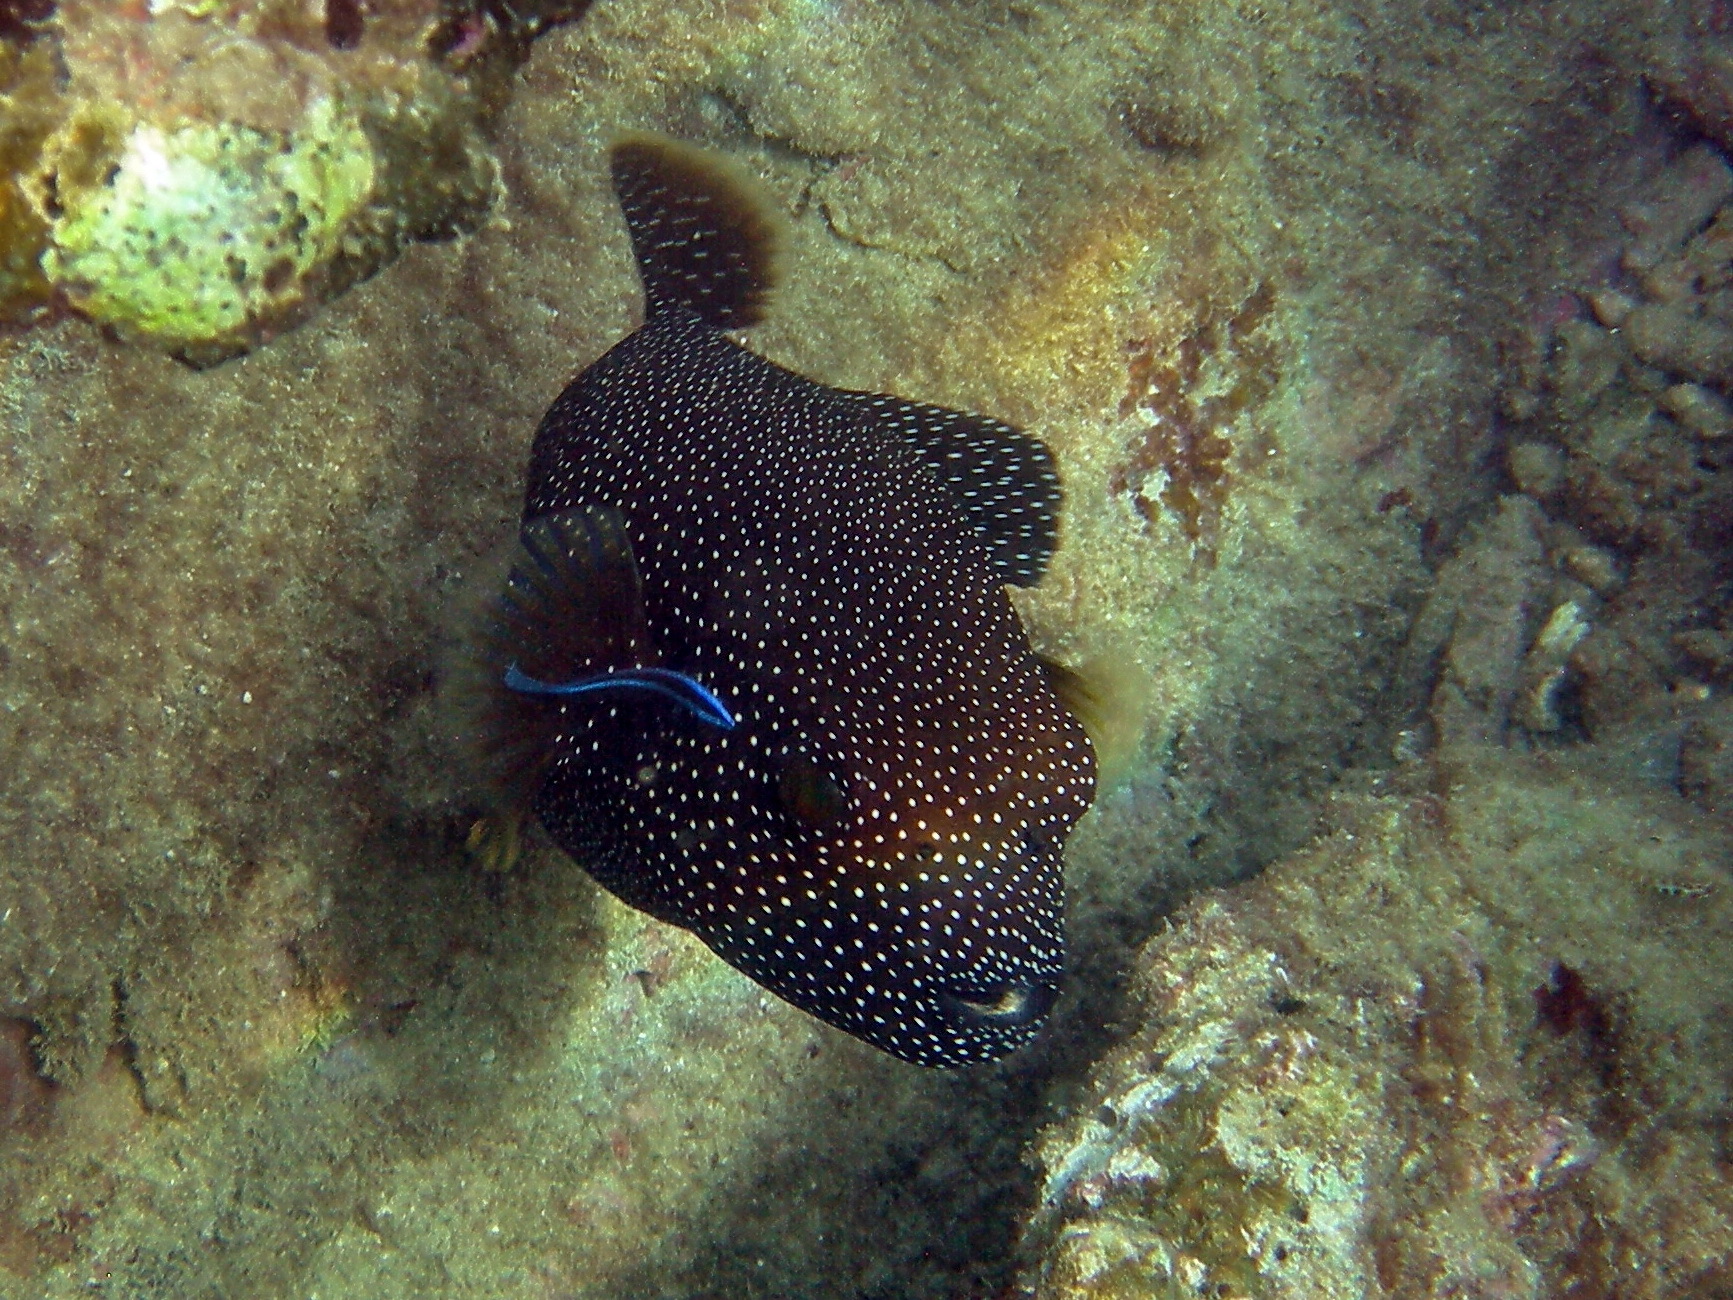
Arothron meleagris (Guineafowl Puffer)